Shimon Moore

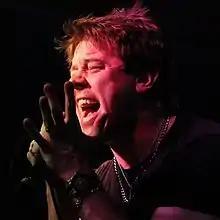

Shimon "Shim" Moore (born 11 November 1982) is an Australian rock singer, guitarist, songwriter, and actor.